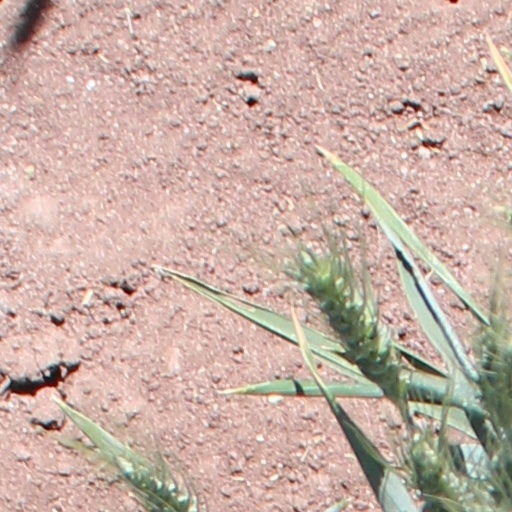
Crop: wheat